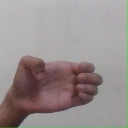
अक्षर: ख